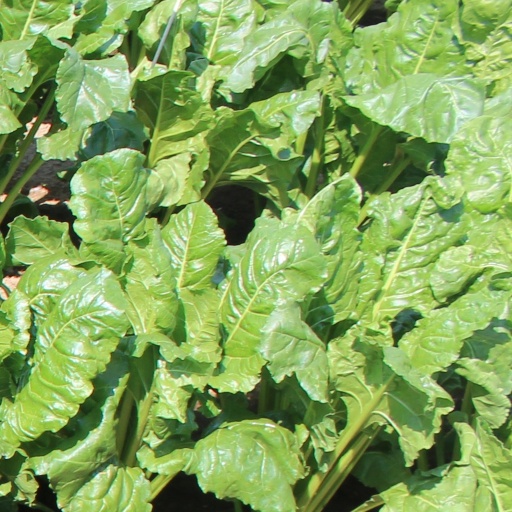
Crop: sugar beet